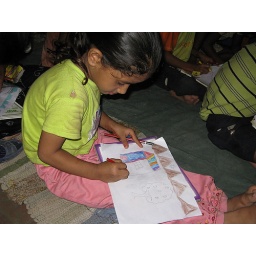
That's a house below the mountains, and a tree beside it.